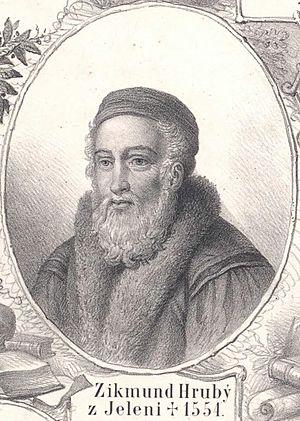
Sigismund Gelenius était un intellectuel et humaniste tchèque.